Tourism region

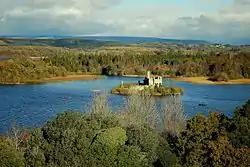
Ireland's Hidden Heartlands

A tourism region is a geographical region that has been designated by a governmental organization or tourism bureau as having common cultural or environmental characteristics. These regions are often named after historical or current administrative and geographical regions. Others have names created specifically for tourism purposes. The names often evoke certain positive qualities of the area and suggest a coherent tourism experience to visitors. Countries, states, provinces, and other administrative regions are often carved up into tourism regions. In addition to drawing the attention of potential tourists, these tourism regions often provide tourists who are otherwise unfamiliar with an area with a manageable number of attractive options.